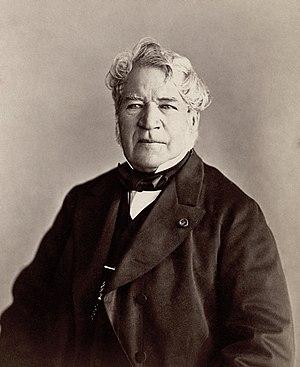
Eugène Isabey (1803 - 1886), peintre français.
Eugène Isabey, né Eugène Louis Gabriel Isabey le 22 juillet 1803 à Paris et mort le 25 avril 1886 à Montévrain, est un peintre, lithographe et aquarelliste français.